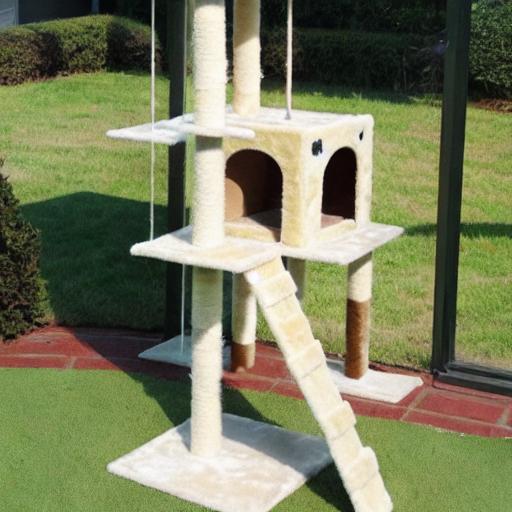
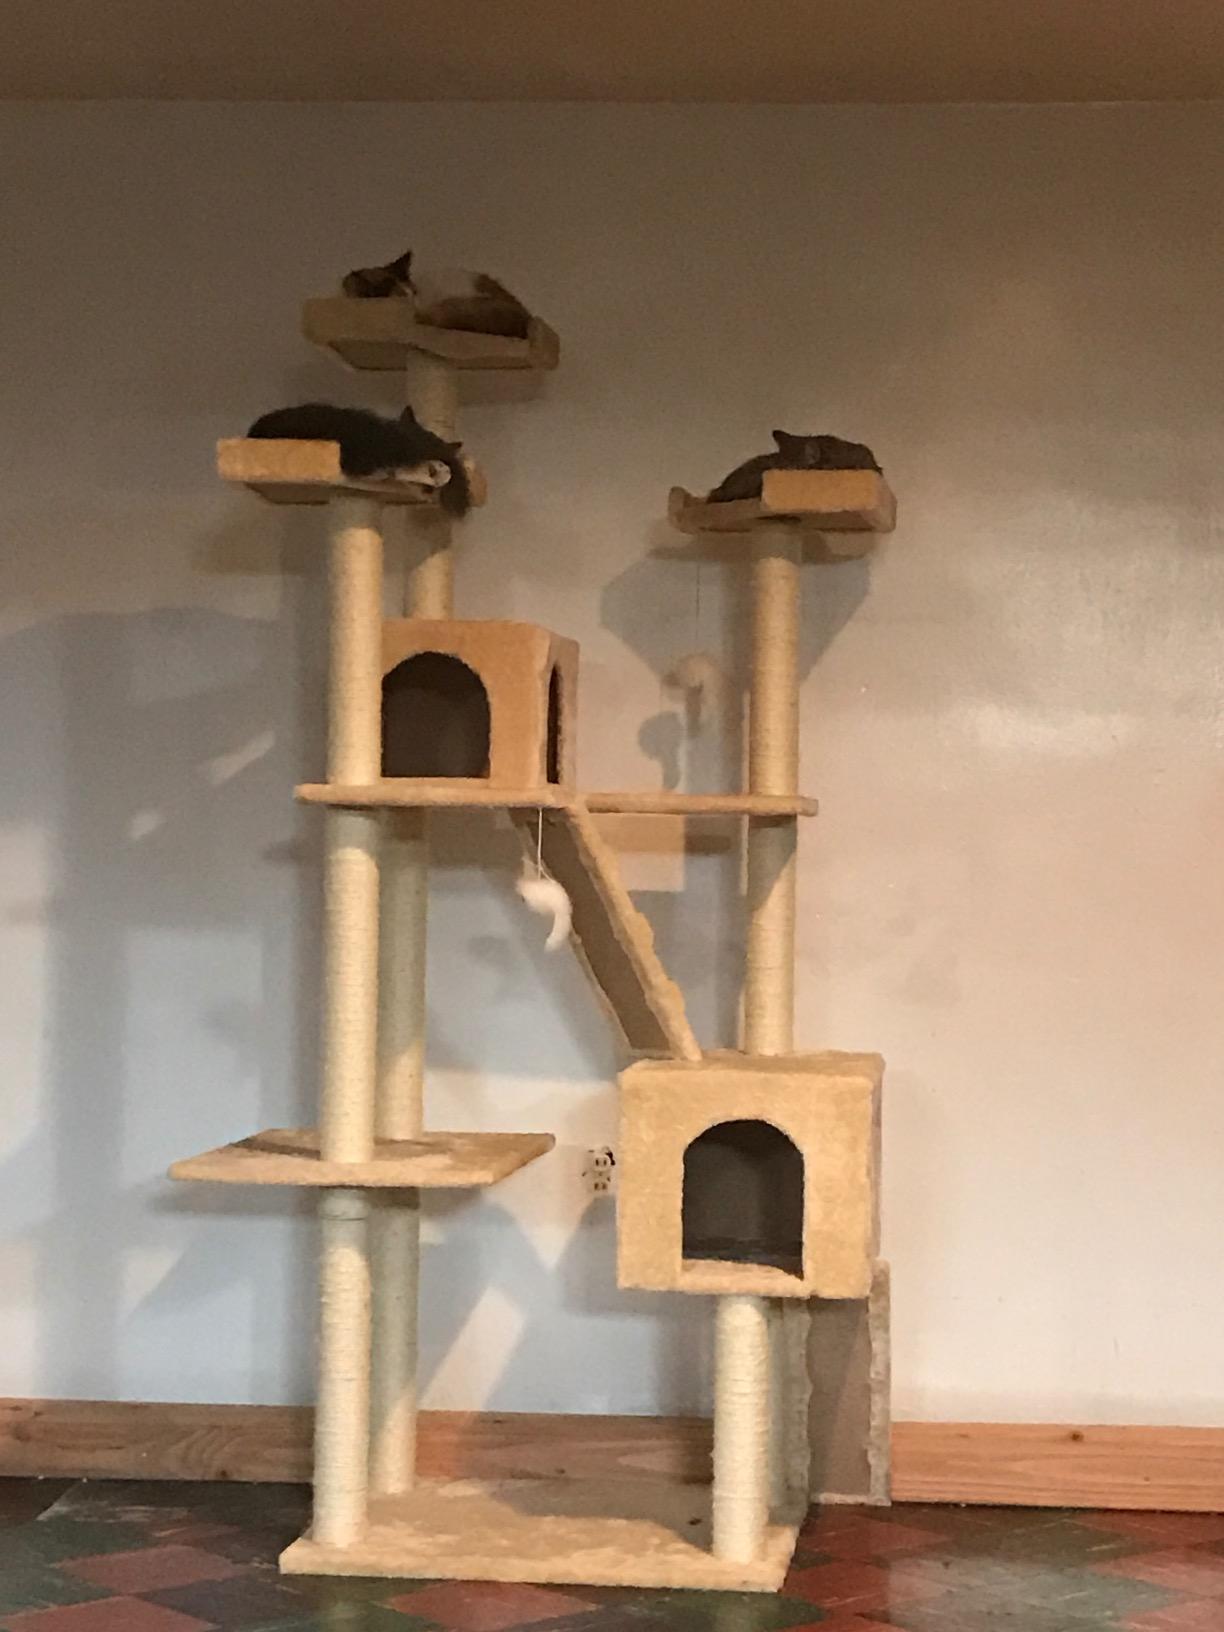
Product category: items_cat tree
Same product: no